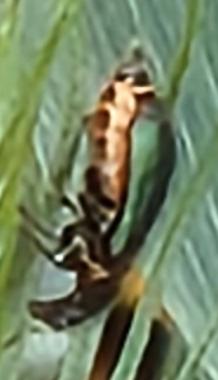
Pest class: predators